2016 IIHF Women's World Championship Division II

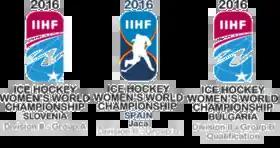

The 2016 IIHF Women's World Championship Division II consisted of three international ice hockey tournaments organized by the International Ice Hockey Federation. Division II A, Division II B and Division II B Qualification represent the fourth, fifth and sixth tier of the IIHF Women's World Championship.